Type IX secretion system

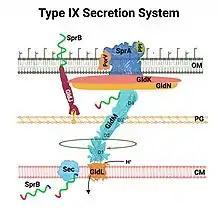
A closer illustration of the T9SS of a diderm bacterial cell.

The Type IX bacterial secretion system contains 18 genes that are needed for proper function. There are many genes in the "P. gingivalis" genome that code for specific parts of the secretion system that are found in various areas, while the genes "PorK-PorL-PorM-PorN-PorP" are transcribed together.